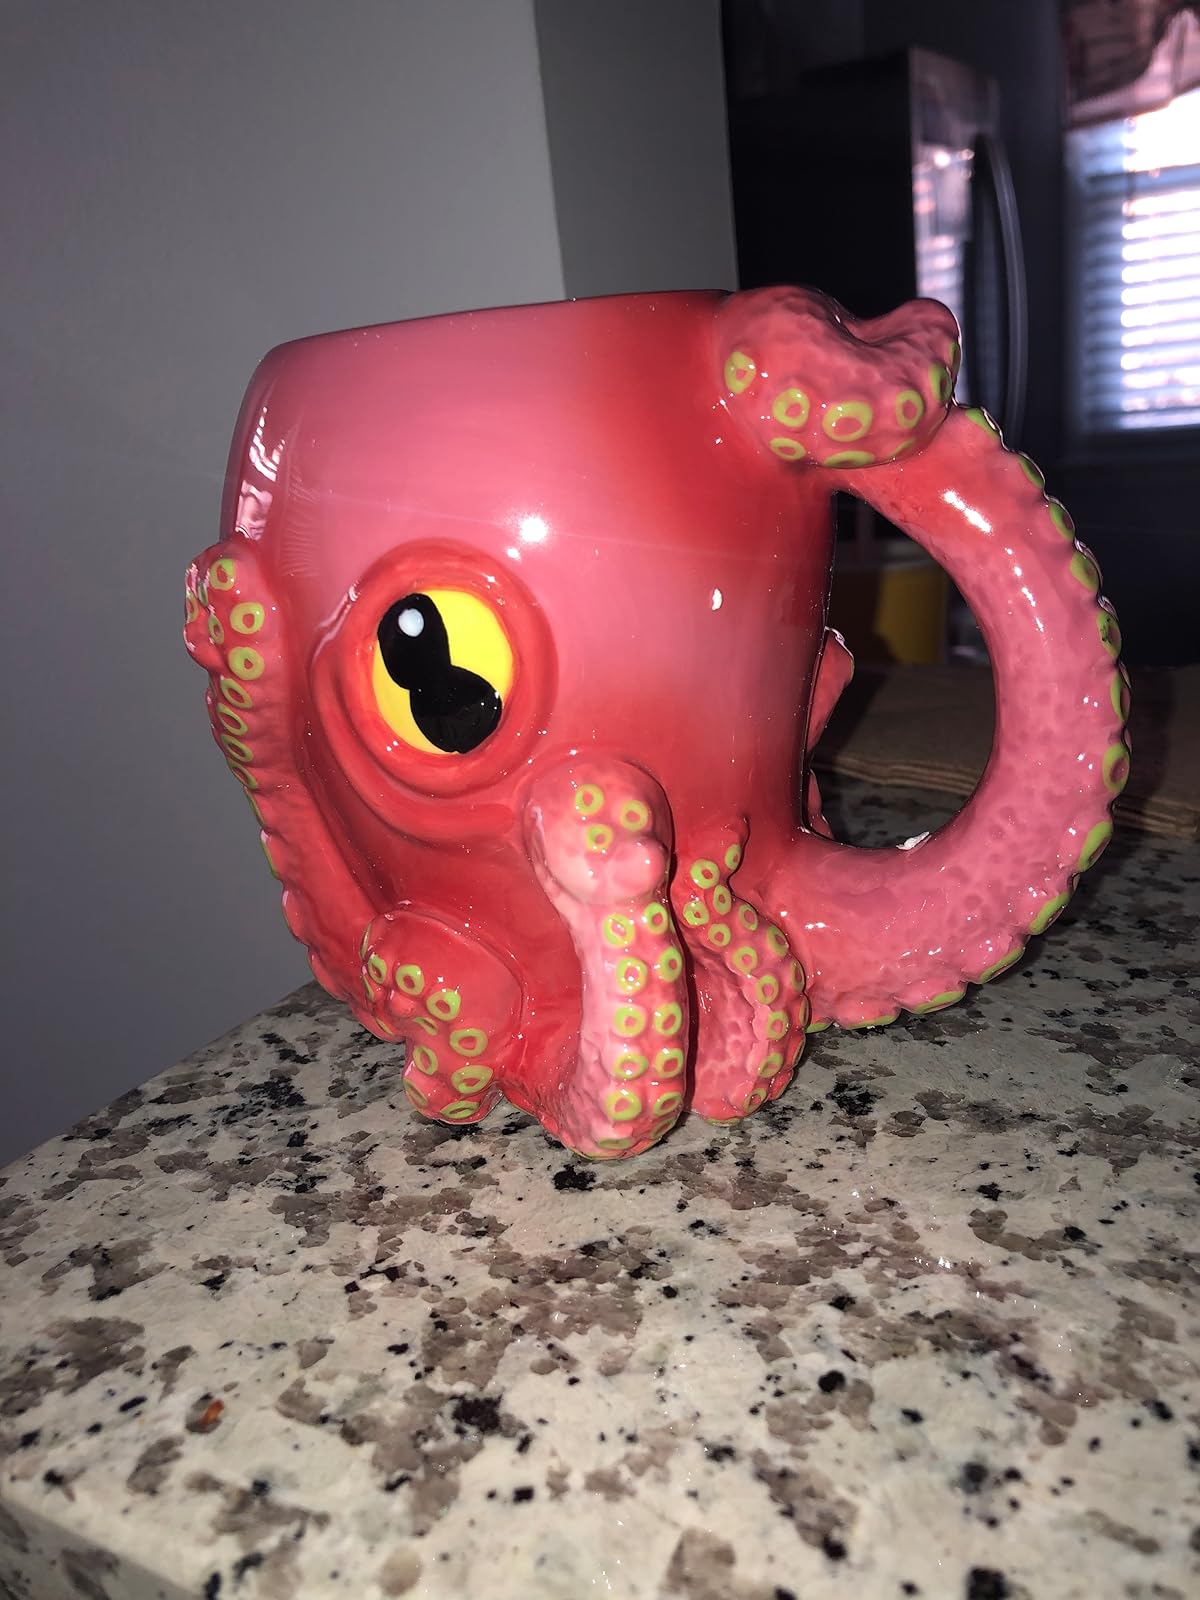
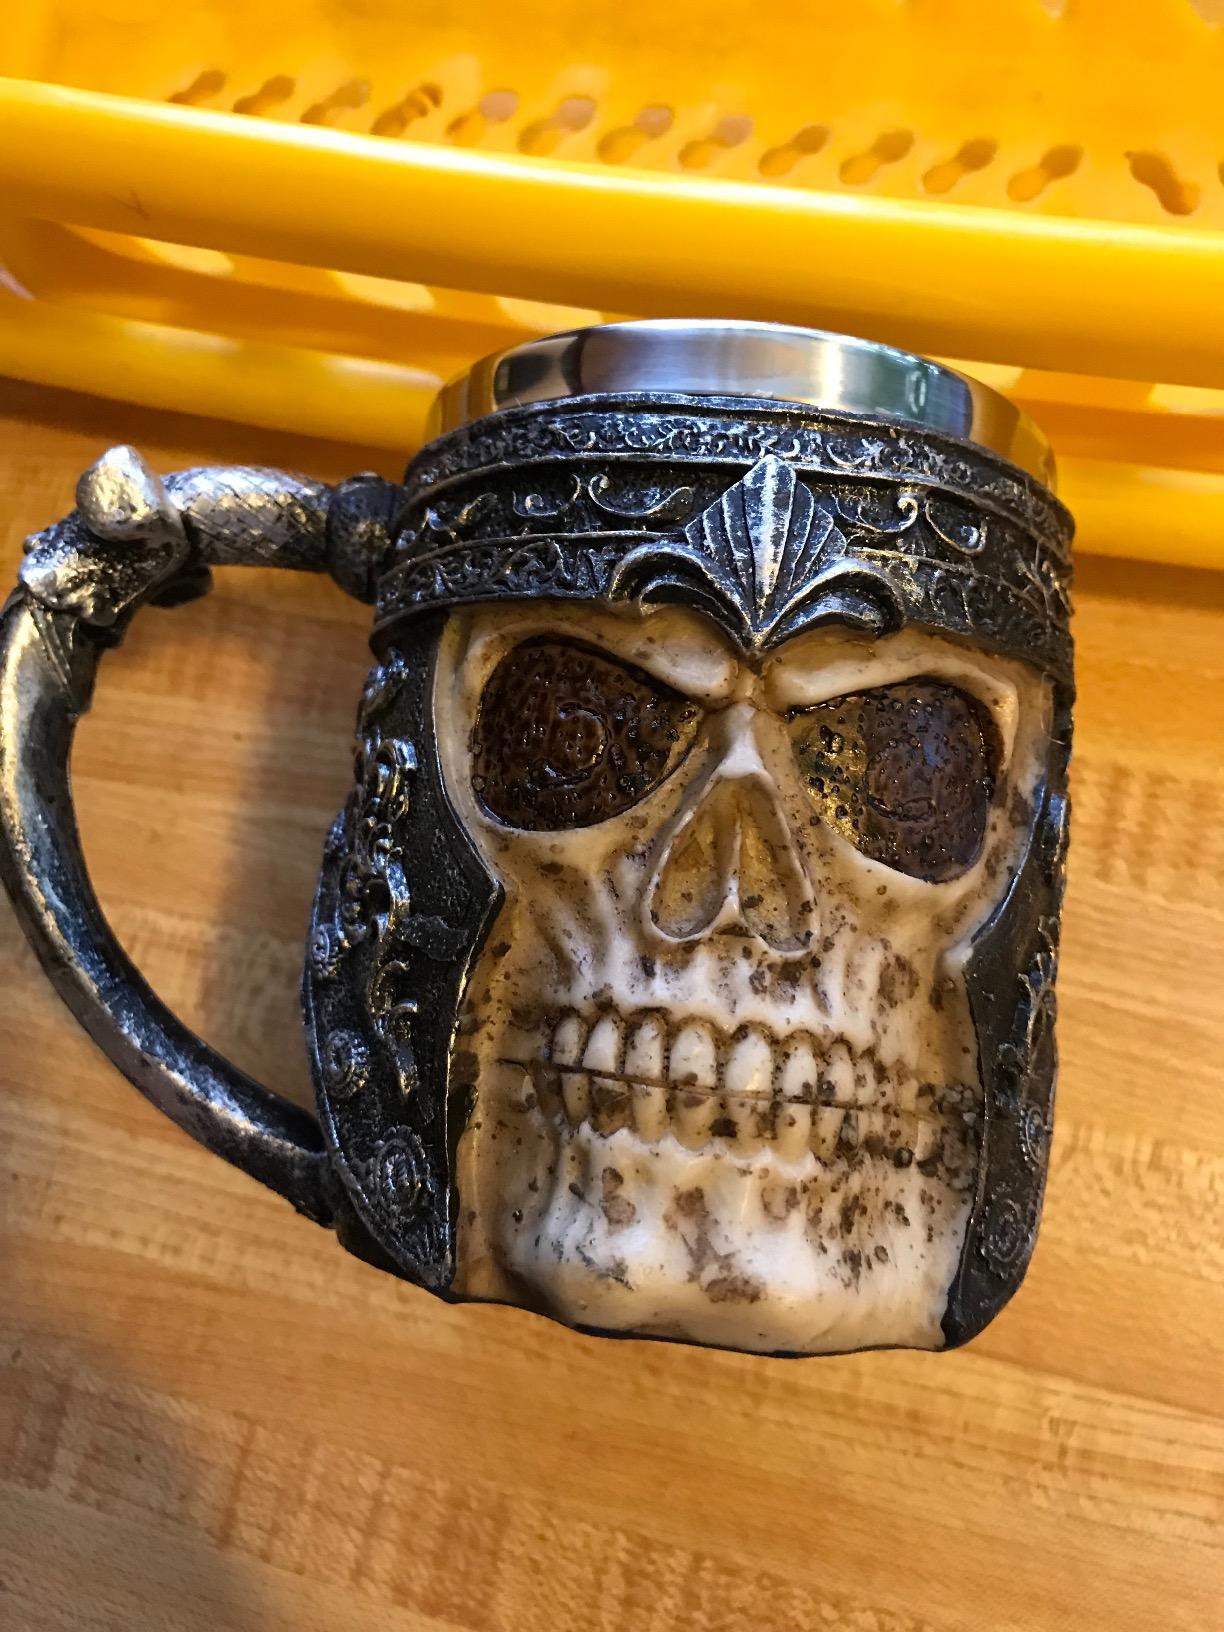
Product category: items_mug
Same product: no